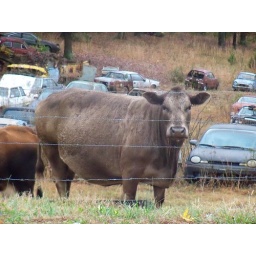
This was one of many cute cows in the junk yard accross from Hudson's cars in Forest City, NC